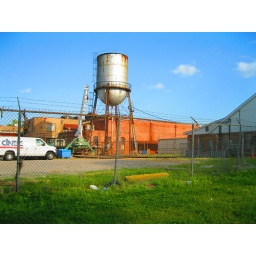
old water tower on cintas property in baton rouge